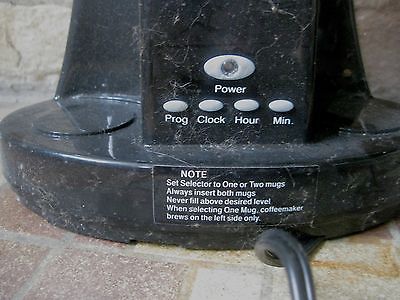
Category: coffee maker